Shah Abbasi Caravansarai, Nishapur

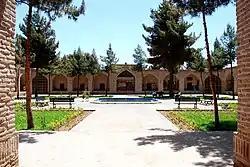
Shah Abbasi Caravansarai of Nishapur

The Shah Abbasi Caravansarai of Nishapur is a Safavid era caravanserai located in central Nishapur. This caravanserai was built by the orders of the Safavid Shah, Abbas the Great. Listed as a national heritage of Iran with the registration number 1230, it is now a tourist attraction and houses several handicraft shops and two museums.